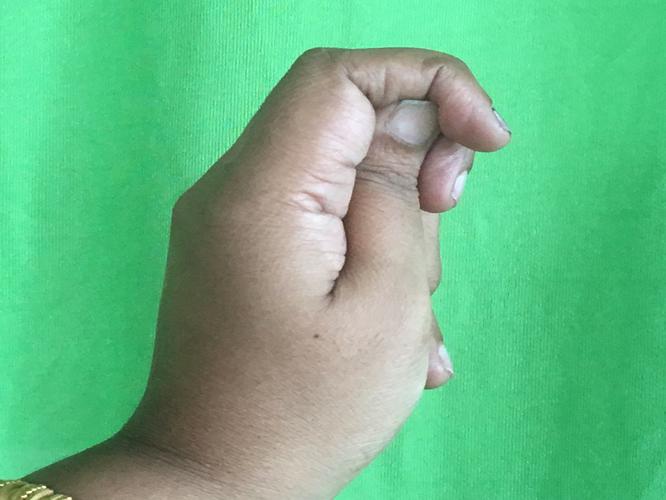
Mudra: Katakamukha_2
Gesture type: single_hand